Haplogroup A (Y-DNA)

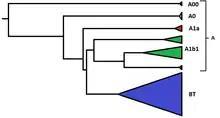
Tree showing relationship between branches of haplogroup A and haplogroup BT

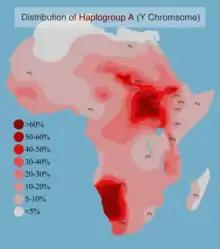
Projected spatial frequency distribution of haplogroup A in Africa.

Though there are terminological challenges to define it as a haplogroup, haplogroup A has come to mean "the foundational haplogroup" (viz. of contemporary human populations); it is not defined by any mutation, but refers to any haplogroup which is not descended from the haplogroup BT; in other words, it is defined by the absence of the defining mutation of that group (M91). By this definition, haplogroup A includes all mutations that took place between the Y-chromosomal most recent common ancestor (estimated at some 270 kya) and the mutation defining haplogroup BT (estimated at some 140–150 kya), including any extant subclades that may yet to be discovered.